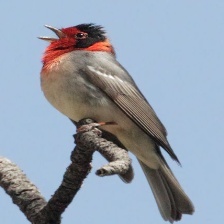
Species: RED FACED WARBLER
Scientific name: CARDELLINA RUBRIFRONS